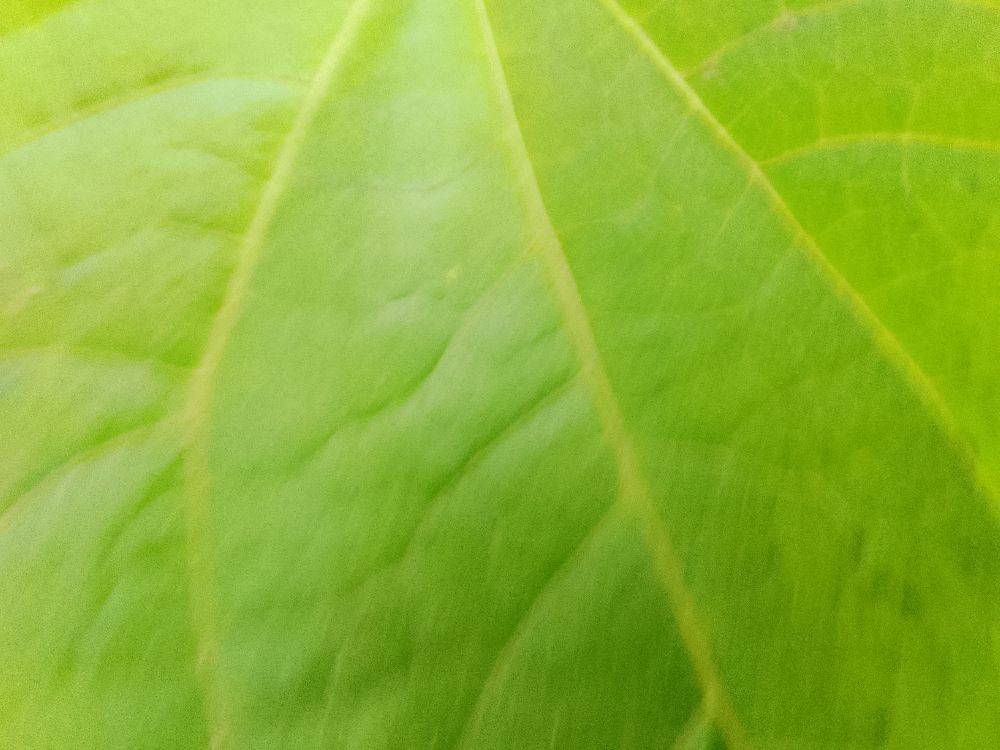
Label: healthy